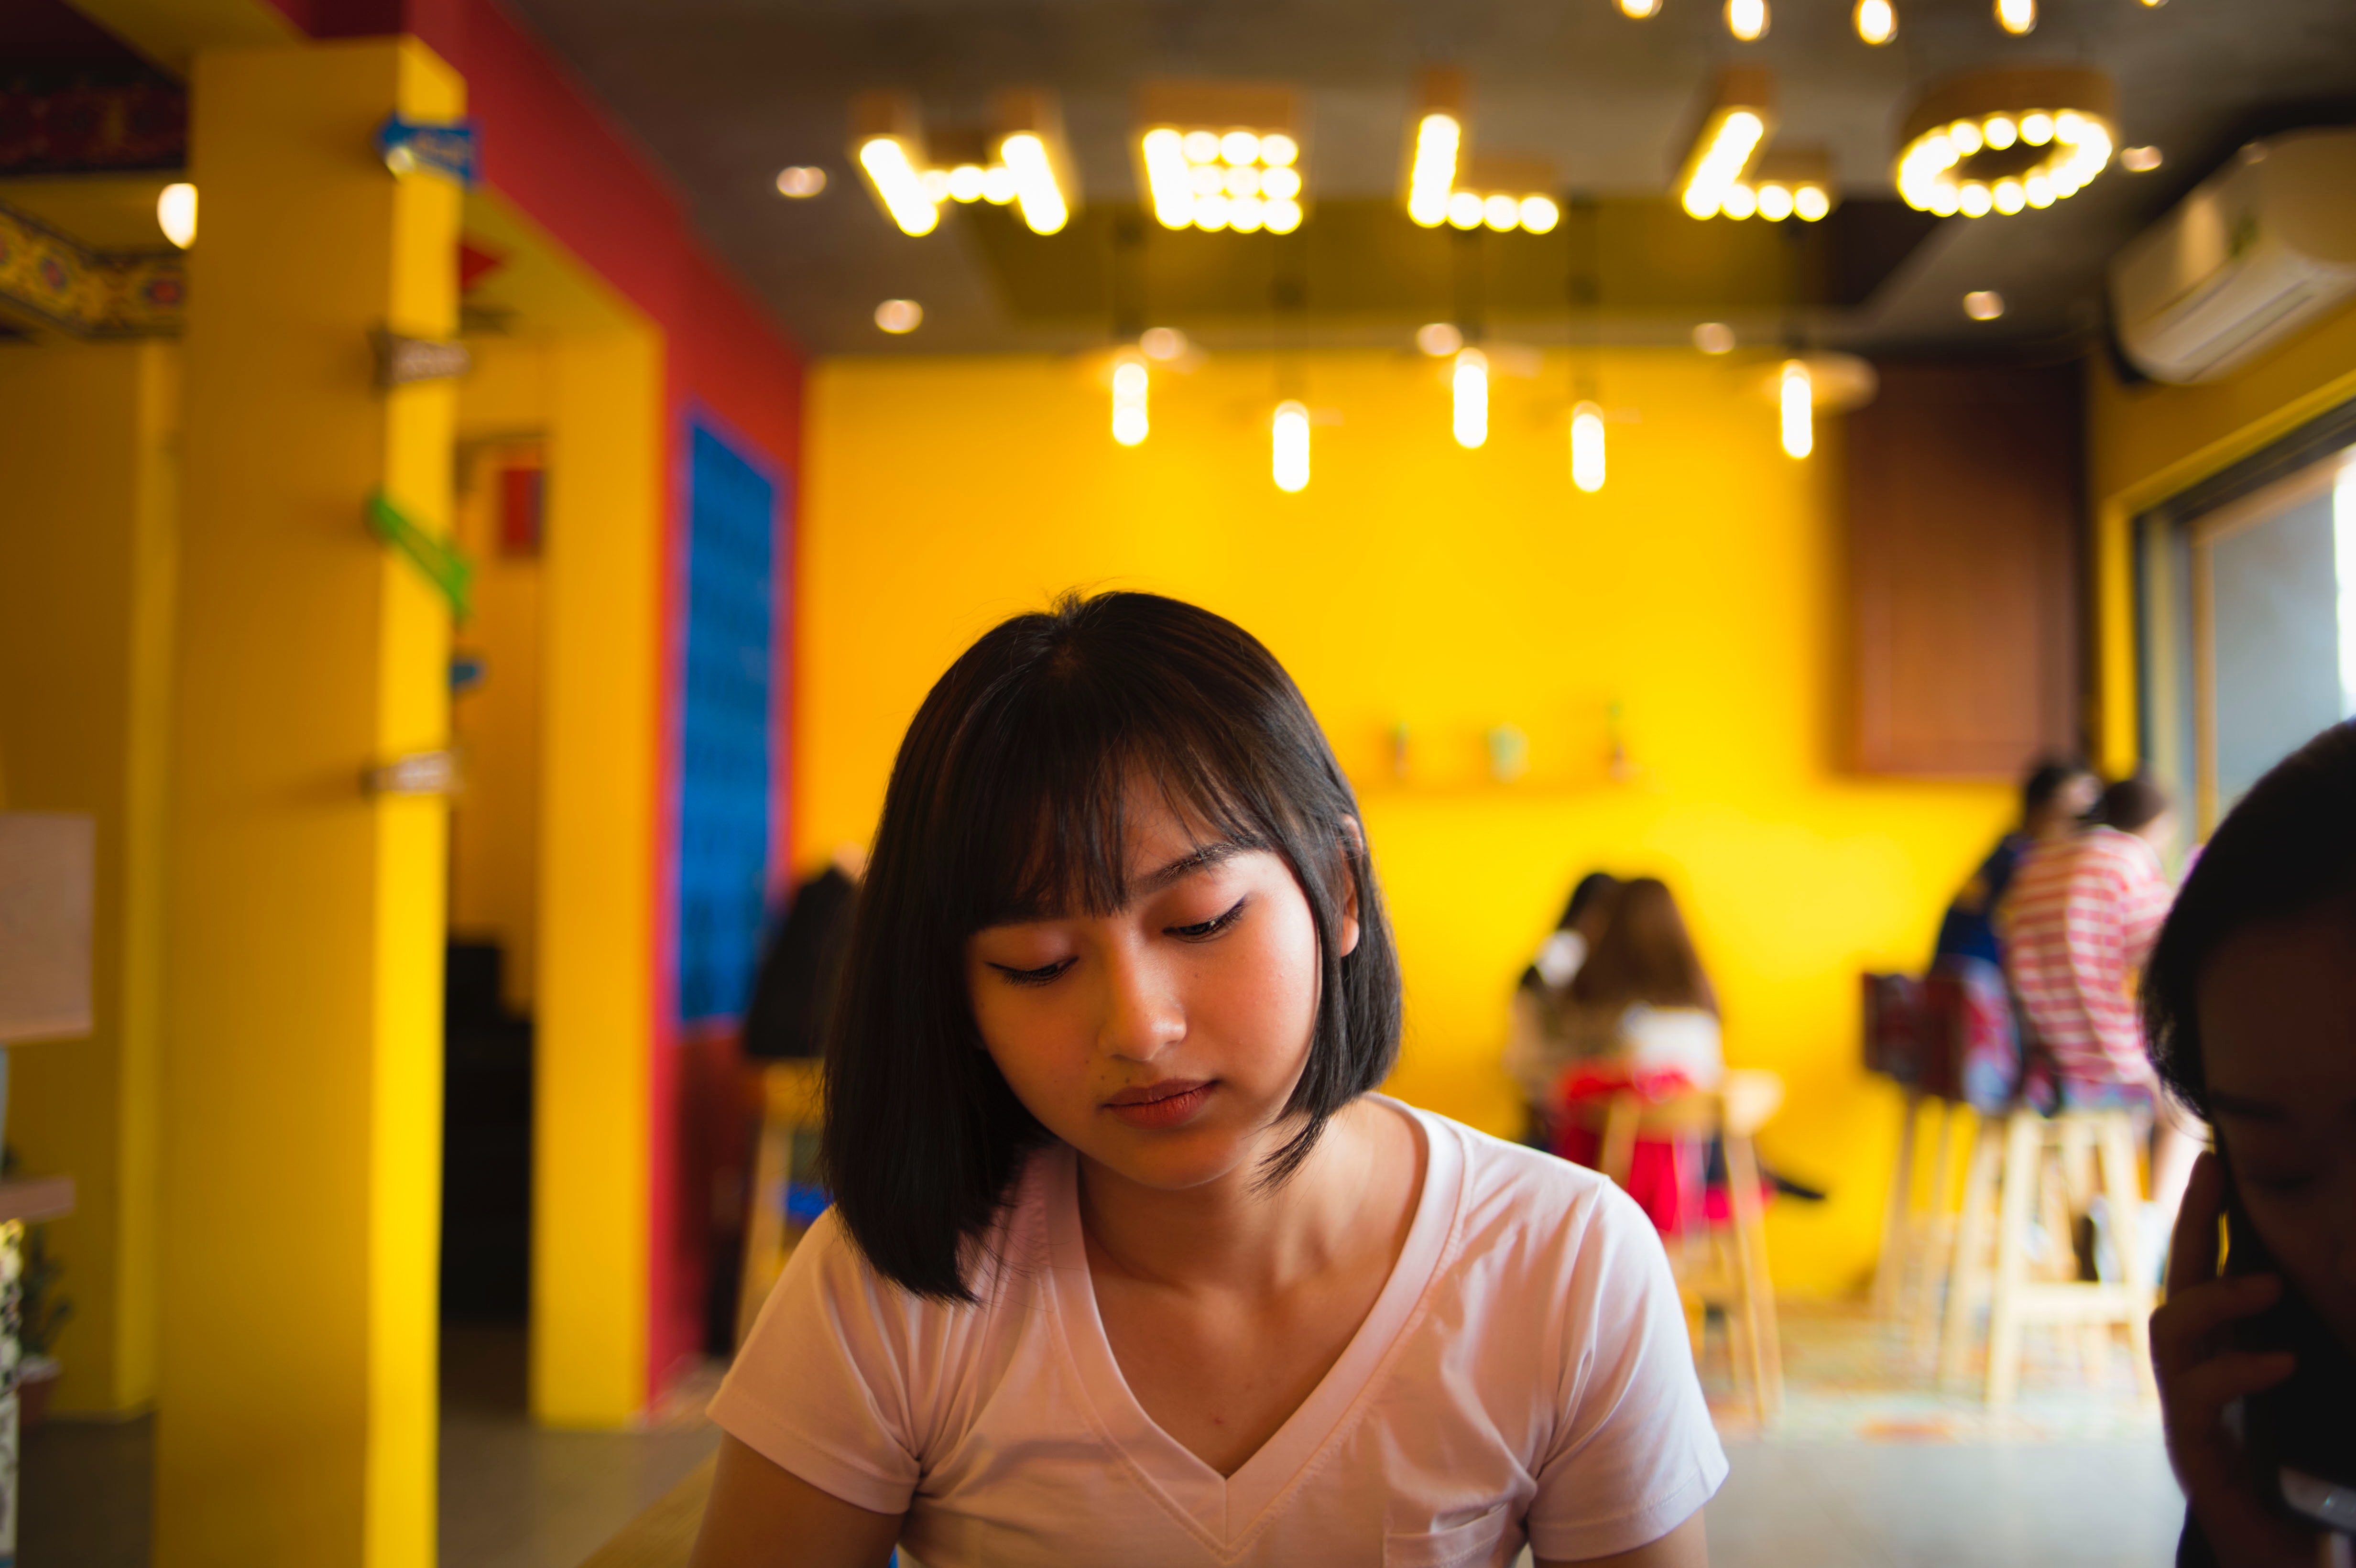
hair, yellow, beauty, snapshot, fun, photography, black hair, smile, leisure, long hair, vacation, restaurant